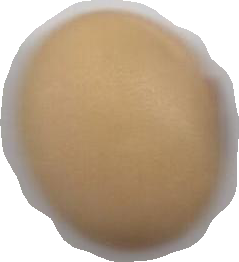
Variety: Anjasmoro